United Kingdom labour law

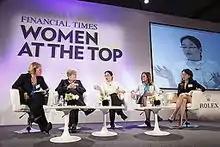
An increasing number of EU member states, though not yet the UK, require company boards of directors to have gender quotas. For example, Finland requires that companies comply with the standard of a 50-50 gender split, or explain to the market if they do not reach the target.

There is no consensus about the status of the right to strike at common law. On the one hand, the House of Lords and the Court of Appeal has repeatedly affirmed that "to cease work except for higher wages, and a strike in consequence, was lawful at common law", that "right of workmen to strike is an essential element in the principle of collective bargaining", "that workmen have a right to strike", and that this is "a fundamental human right". This view would accord with international law, and see the right to stop work in a good faith trade dispute as an implied term in every employment contract. On the other hand, differently composed courts have asserted that the common law position sits at odds with international law: that a strike is a breach of contract, and this creates tortious liability for unions organising collective action, unless it falls within an immunity from statute. On this view, even though an employer is not liable for economic loss to workers who are collectively dismissed, a union could be liable to the employer for taking collective action. Economic torts have been said to include conspiracy to injure, inducement of breach of contract, and tortious interference with a contract. However, TULRCA 1992 section 219 contains the classic formula, that collective action by a trade union becomes immune from any liability in tort if done "in contemplation or furtherance of a trade dispute". This said, various further hurdles must be jumped for a union to be certain of immunity from employers suing for damages, or an injunction to stop a strike.